Madonna del Lino, Brescia

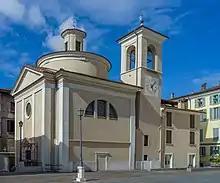
Church from the piazza

Madonna del Lino or Santa Maria del Mercato del Lino is a Roman Catholic church located on the Southwest corner of Piazza Mercato in Brescia, region of Lombardy, Italy.